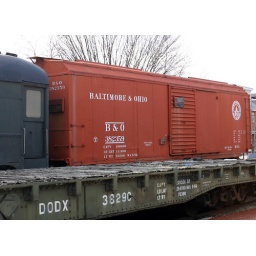
A box cars in a Marlyland rail road museum.